Regia Aeronautica

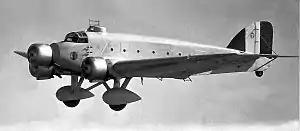
A Savoia-Marchetti SM.81 during a bombing raid in the Spanish Civil War (1936–39).

During the Spanish coup of July 1936, Italian pilots in Spanish Foreign Legion uniforms airlifted Francisco Franco's Army of Africa from Spanish Morocco to the Spanish mainland. During the Spanish Civil War Italian pilots fought alongside Spanish Nationalist and German "Luftwaffe" pilots as members of the "Aviazione Legionaria" ("Aviation Legion"). This deployment took place from July 1936 to March 1939 and complemented an expeditionary force of Italian ground troops called the "Corps of Volunteer Troops". In Spain, the Italian pilots were under direct command of the Spanish Nationalists and took part in training and joint operations with the pilots of the German "Condor Legion".